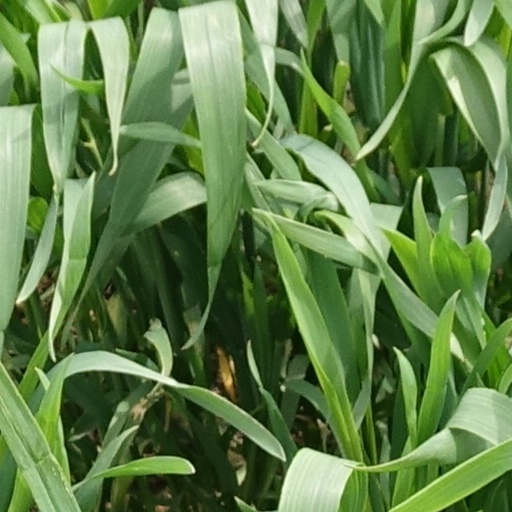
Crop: wheat